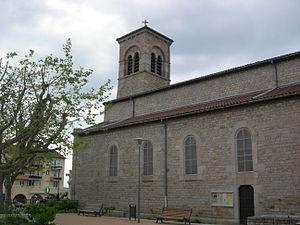
église saint priest
L'église Saint-Prix est une église appartenant à la commune de Saint-Priest-en-Jarez qui est située dans le bourg de la commune, face à la croix de l'Holme.